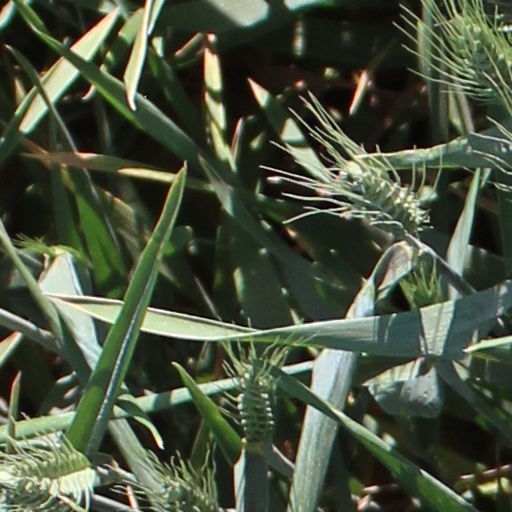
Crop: wheat